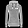
Label: Pullover